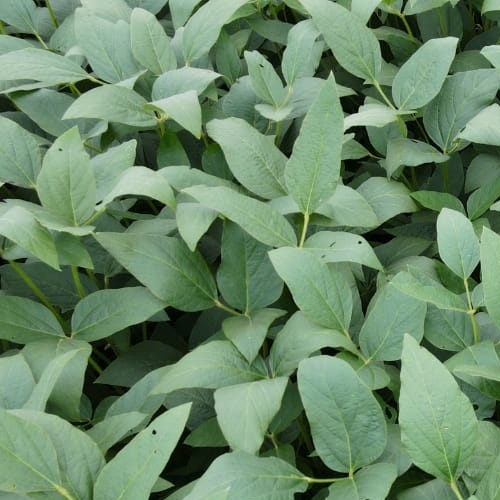
Label: Diabrotica_speciosa